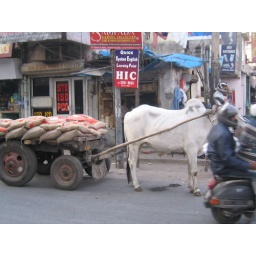
cow in the road